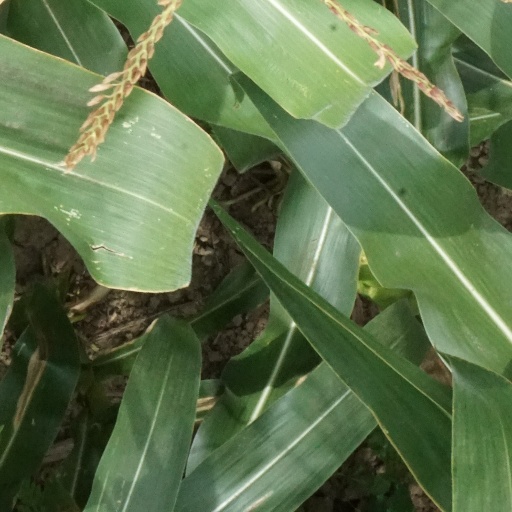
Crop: maize; corn